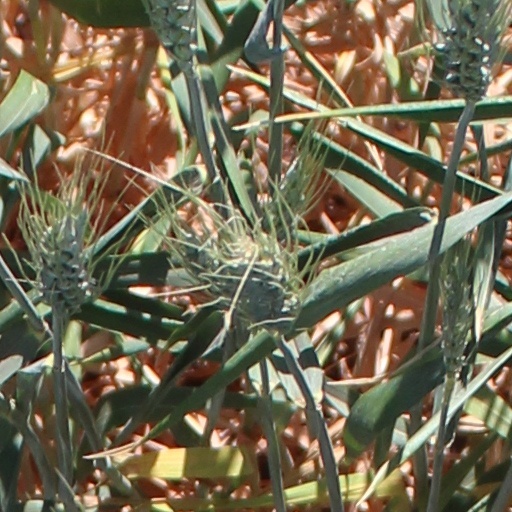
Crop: wheat